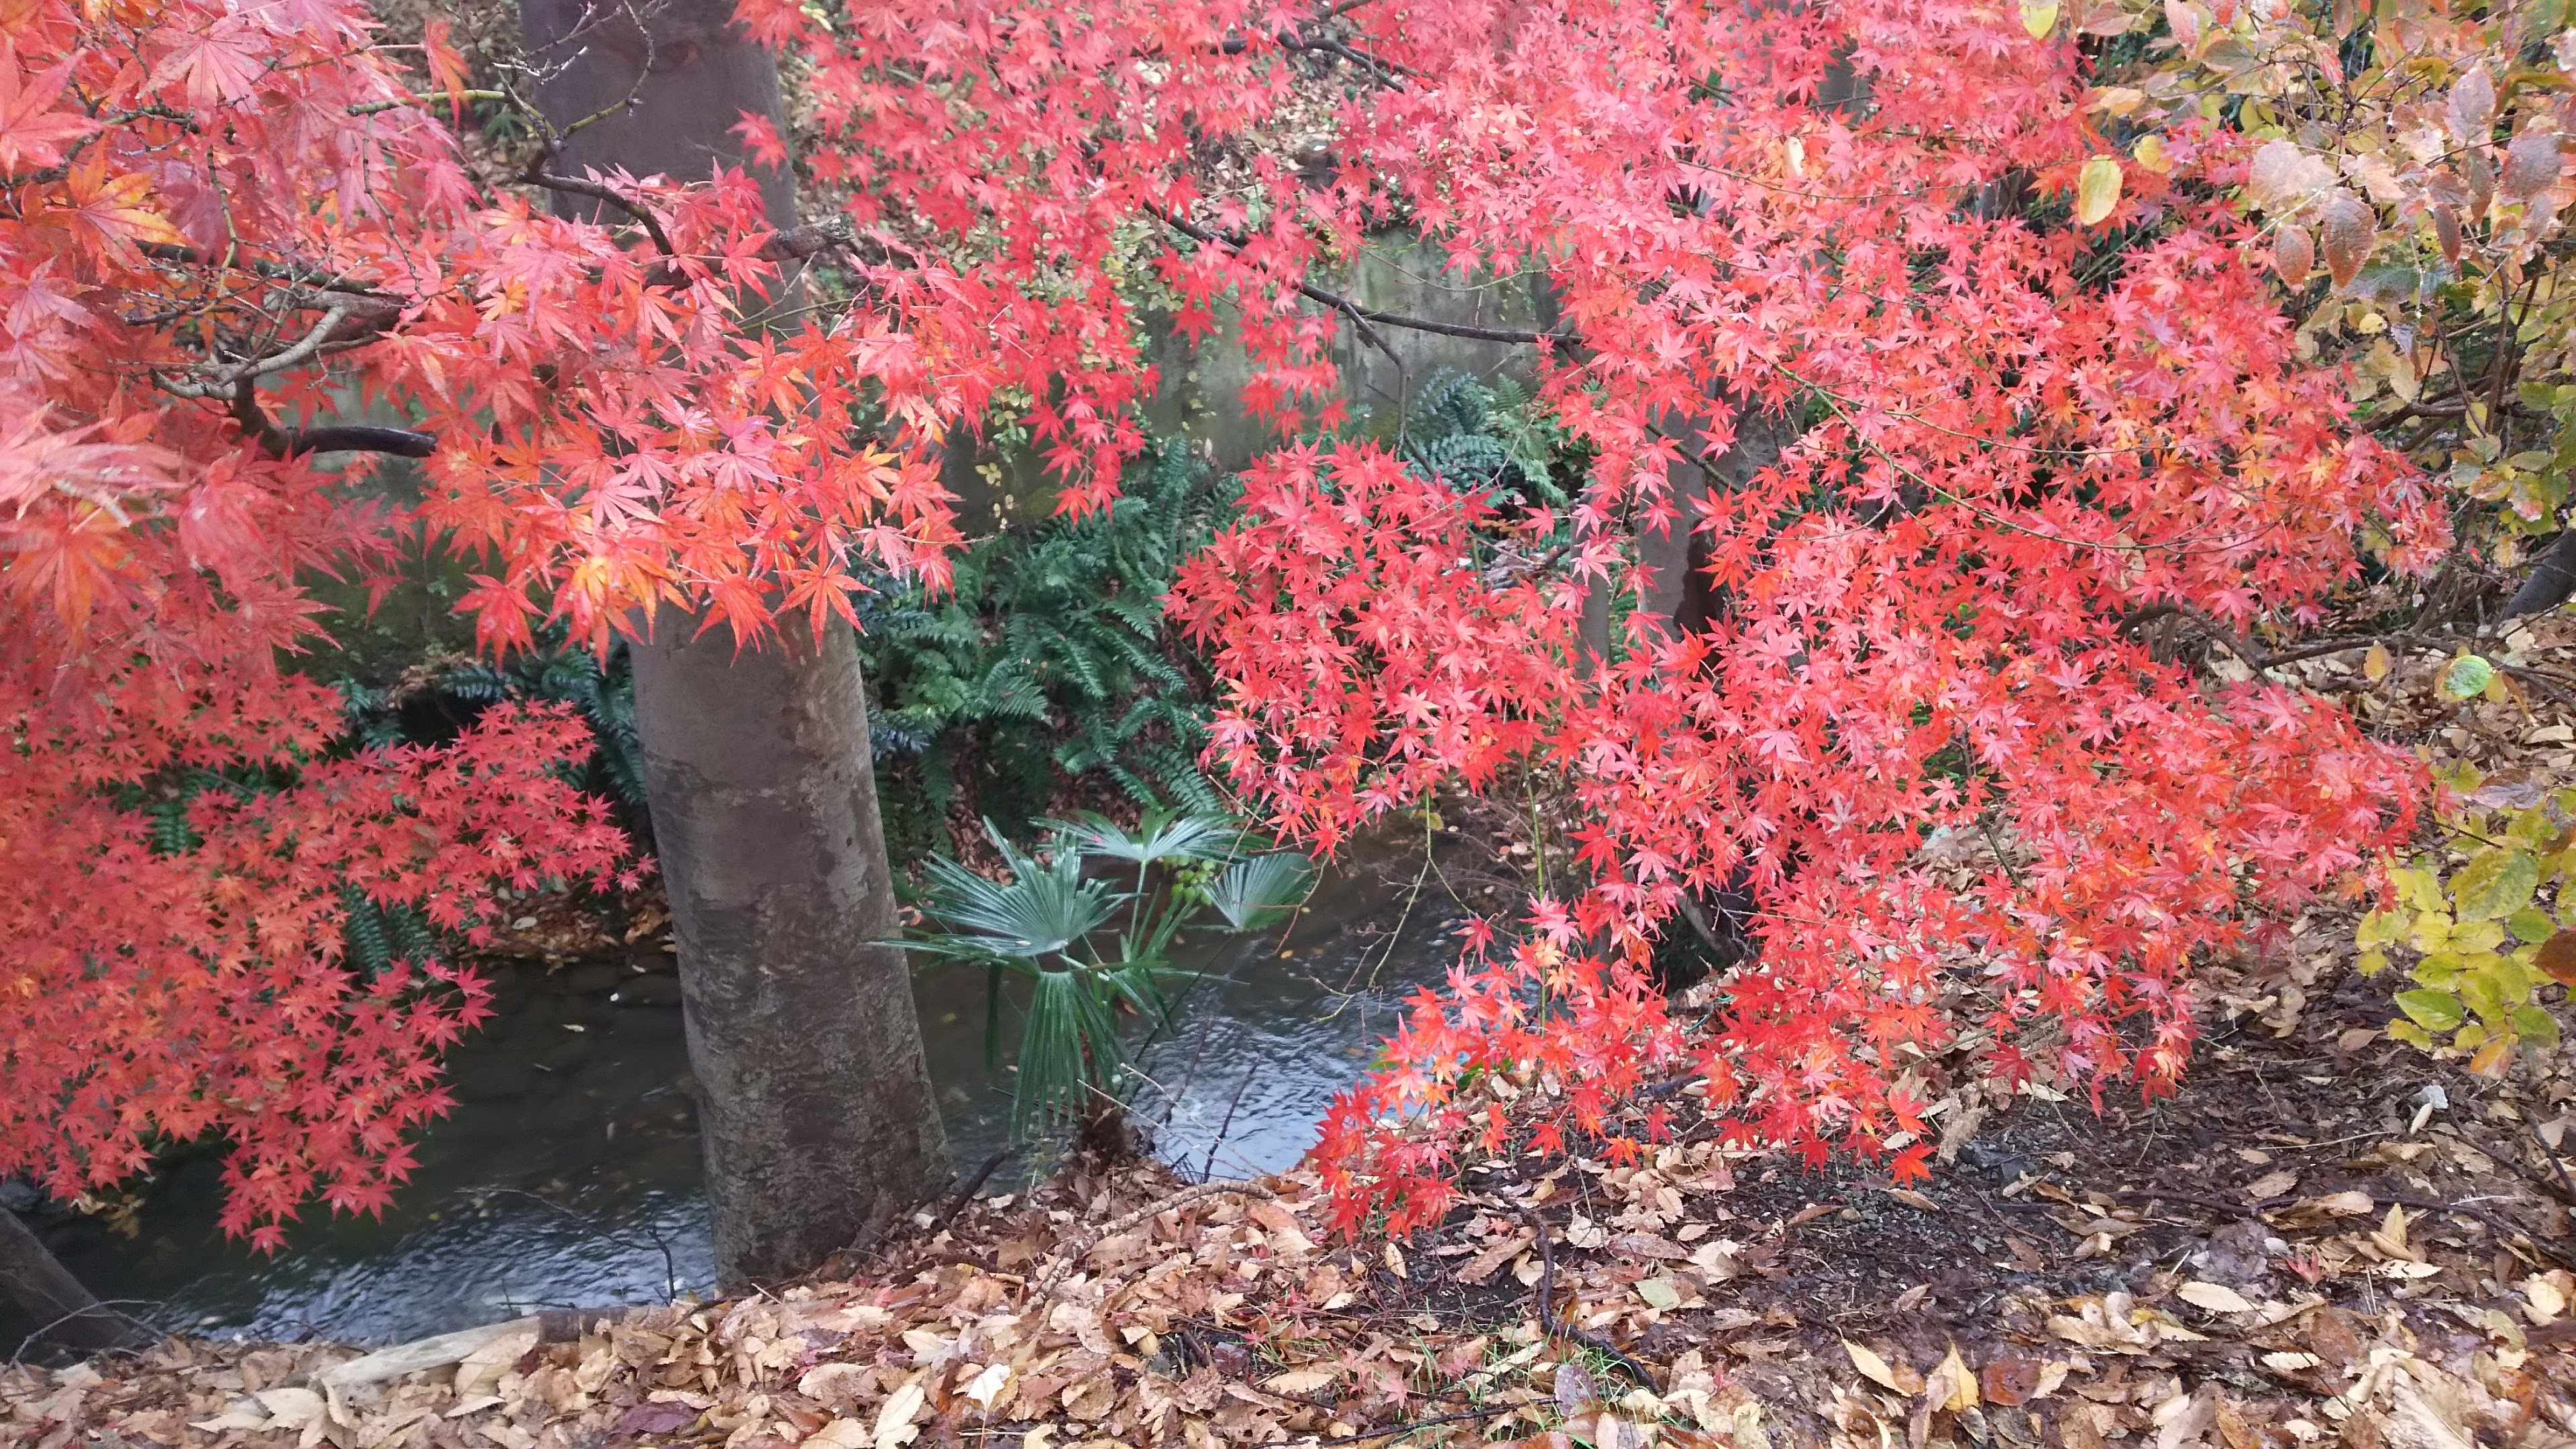
tree, plant, leaf, flower, autumn, botany, season, maple tree, maple leaf, shrub, deciduous, flowering plant, woody plant, land plant